Patiala

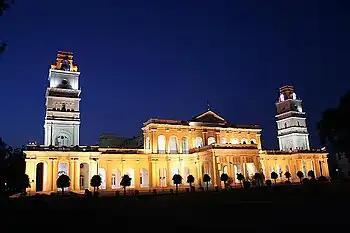
Mohindra College, Patiala

The Baradari Gardens, the garden with 12 gates, are in the north of old Patiala city, just outside Sheranwala Gate. The garden complex, set up during the reign of Maharaja Rajindera Singh, has extensive vegetation of rare trees, shrubs, and flowers dotted with impressive Colonial buildings and a marble statue of Maharaja Rajindera Singh. It was built as a royal residence with a cricket stadium, a skating rink, and a small palace set in its heart named Rajindera Kothi. The gardens include a museum building with collections of Maharaja Ranjeet Singh.